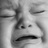
Emotion: sad